Alexei Voshchakin

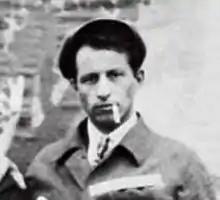

Alexei Vasilievich Voshchakin (1898–1937) was a Soviet artist who worked in Krasnoyarsk and Novosibirsk in the 1920s and 1930s.